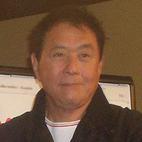
Age: 58